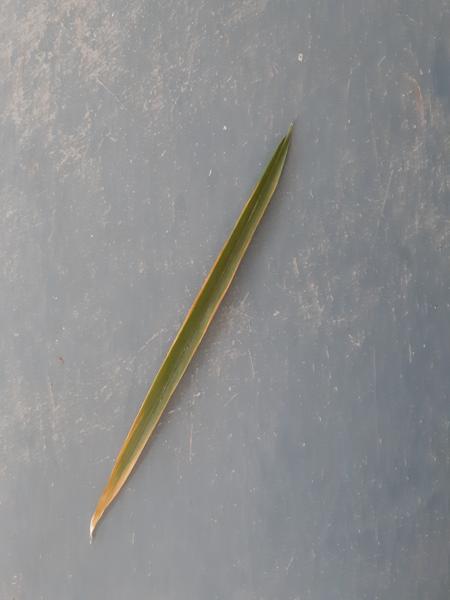
Plant: Ginger